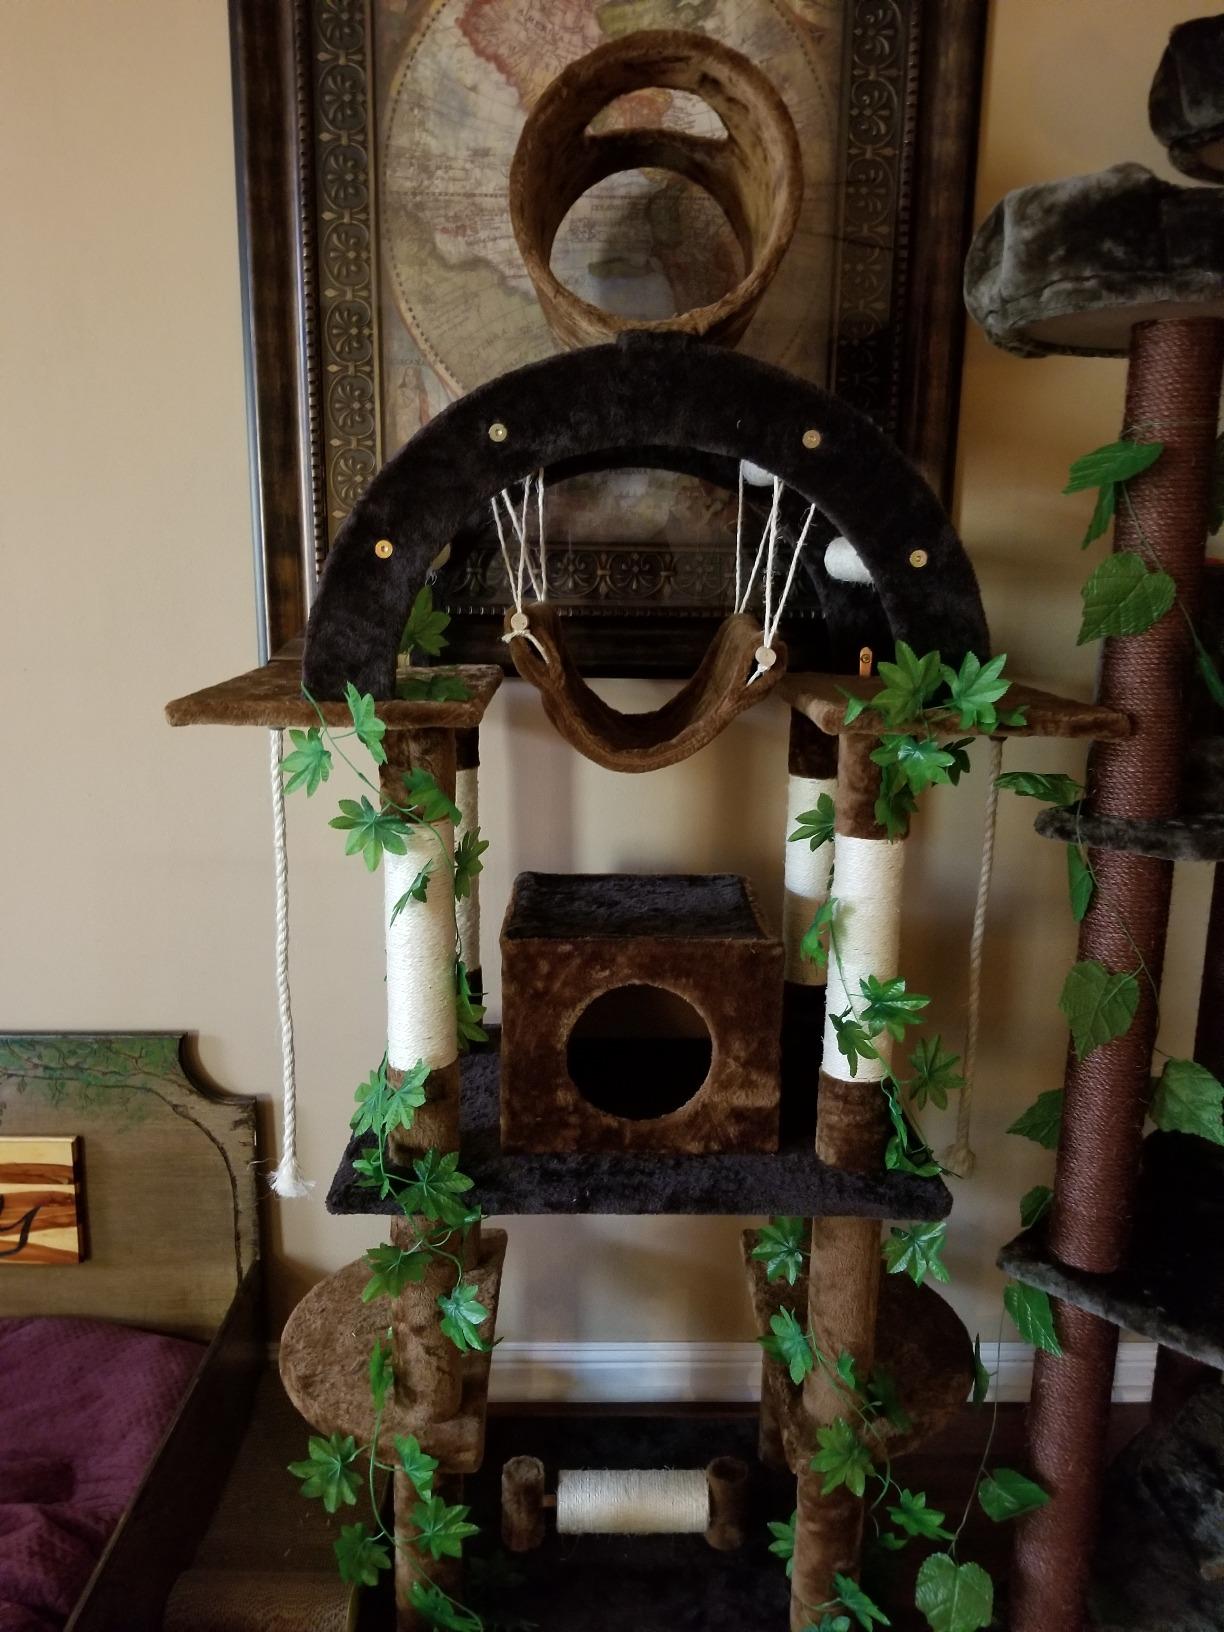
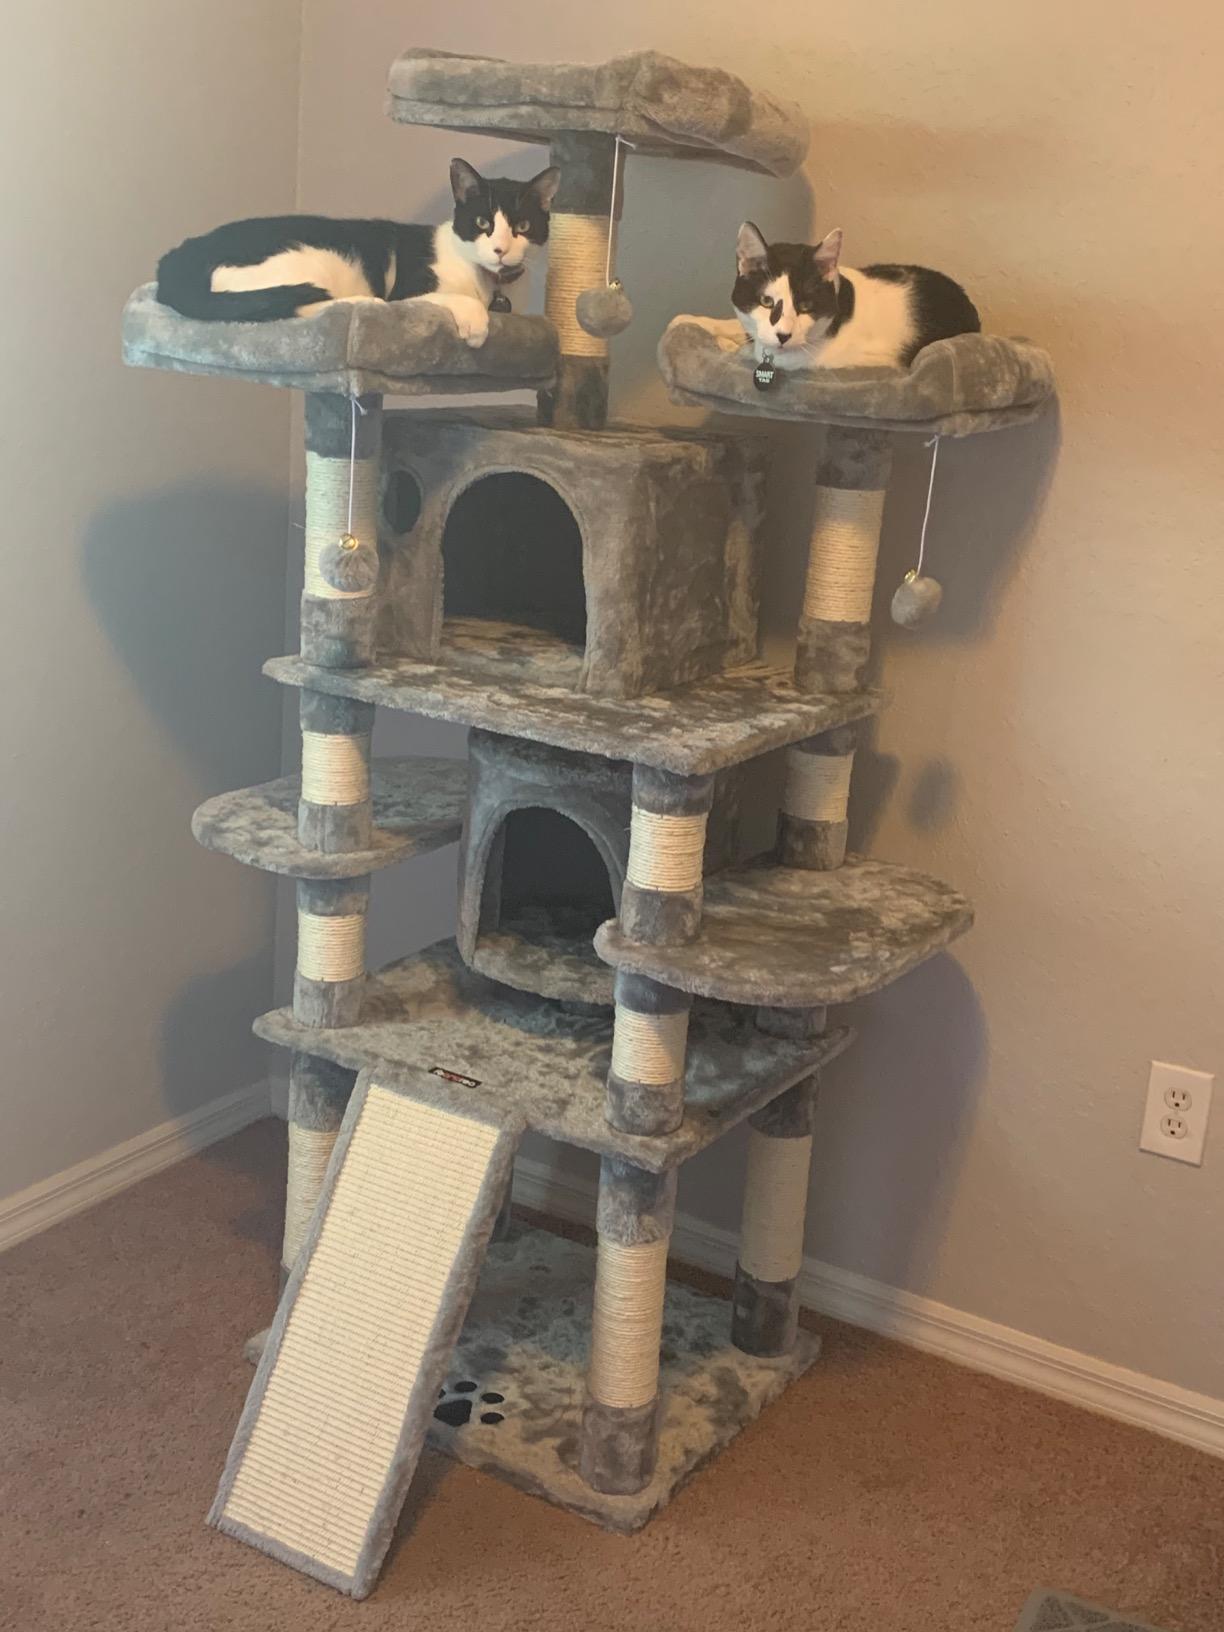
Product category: items_cat tree
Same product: no